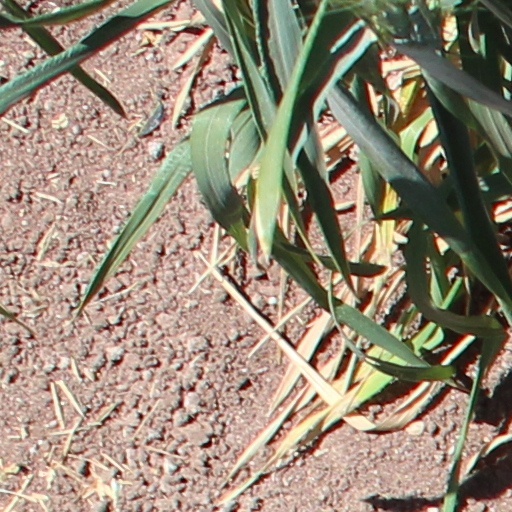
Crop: wheat